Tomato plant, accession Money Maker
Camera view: bottom (45 deg); turntable rotation: 240 degrees
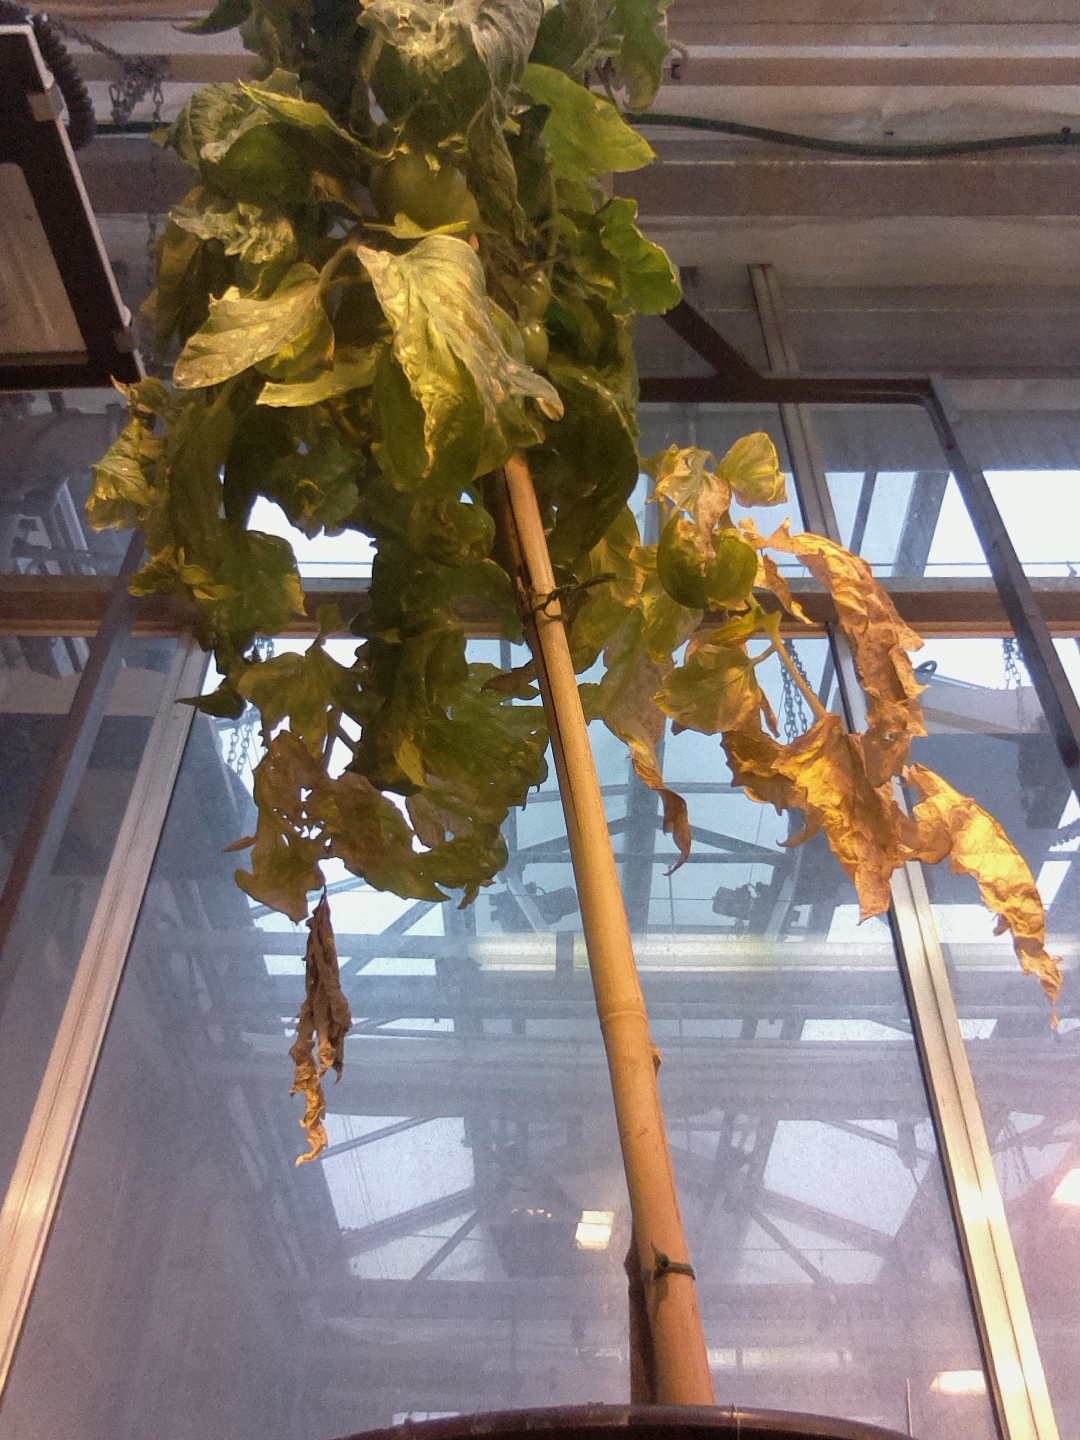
BBCH growth stage 79: 90% -100% of final fruit size